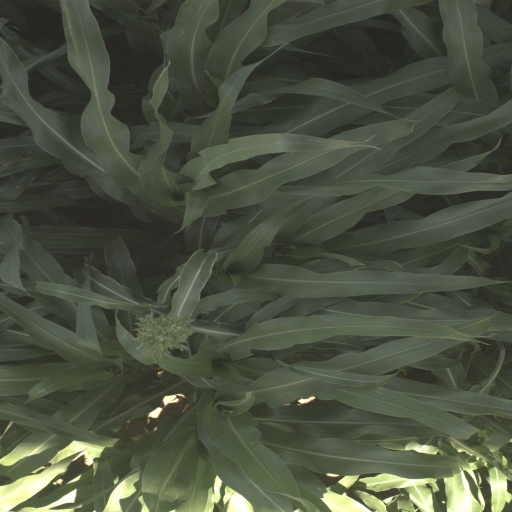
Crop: sorghum